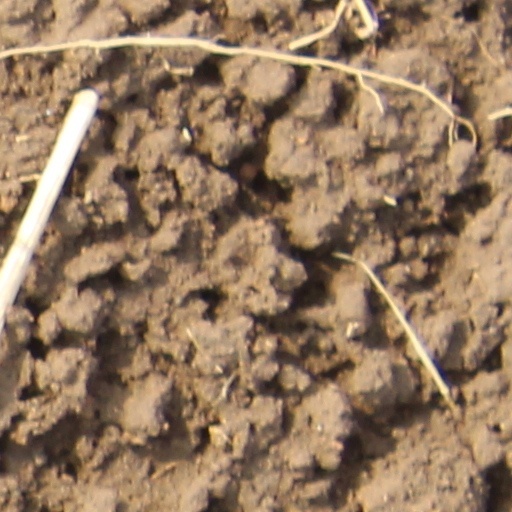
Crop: wheat